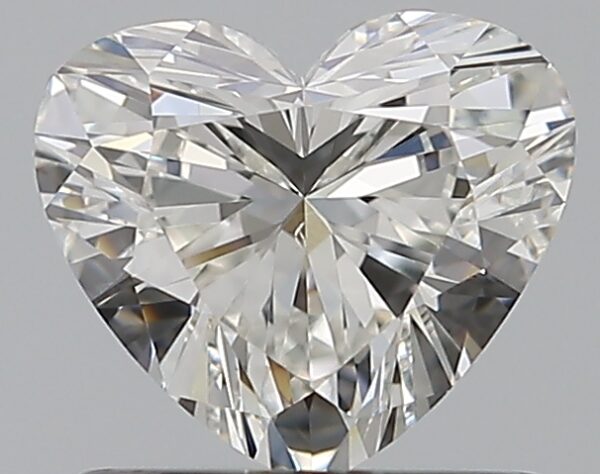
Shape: heart
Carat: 0.7
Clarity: VS2
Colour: H
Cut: EX
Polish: EX
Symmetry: EX
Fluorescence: N
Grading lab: GIA
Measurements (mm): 5.56 x 6.36 x 3.44